Scary Stories to Tell in the Dark

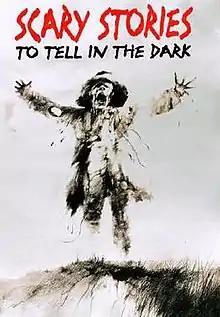
First edition

Scary Stories to Tell in the Dark is a series of three collections of short horror stories for children, written by Alvin Schwartz and originally illustrated by Stephen Gammell. In 2011, HarperCollins published editions featuring new art by Brett Helquist, causing mass controversy among fans of Gammell. Subsequent printings have restored the original Gammell art. The titles of the books are "Scary Stories to Tell in the Dark" (1981), "More Scary Stories to Tell in the Dark" (1984), and "Scary Stories 3: More Tales to Chill Your Bones" (1991).